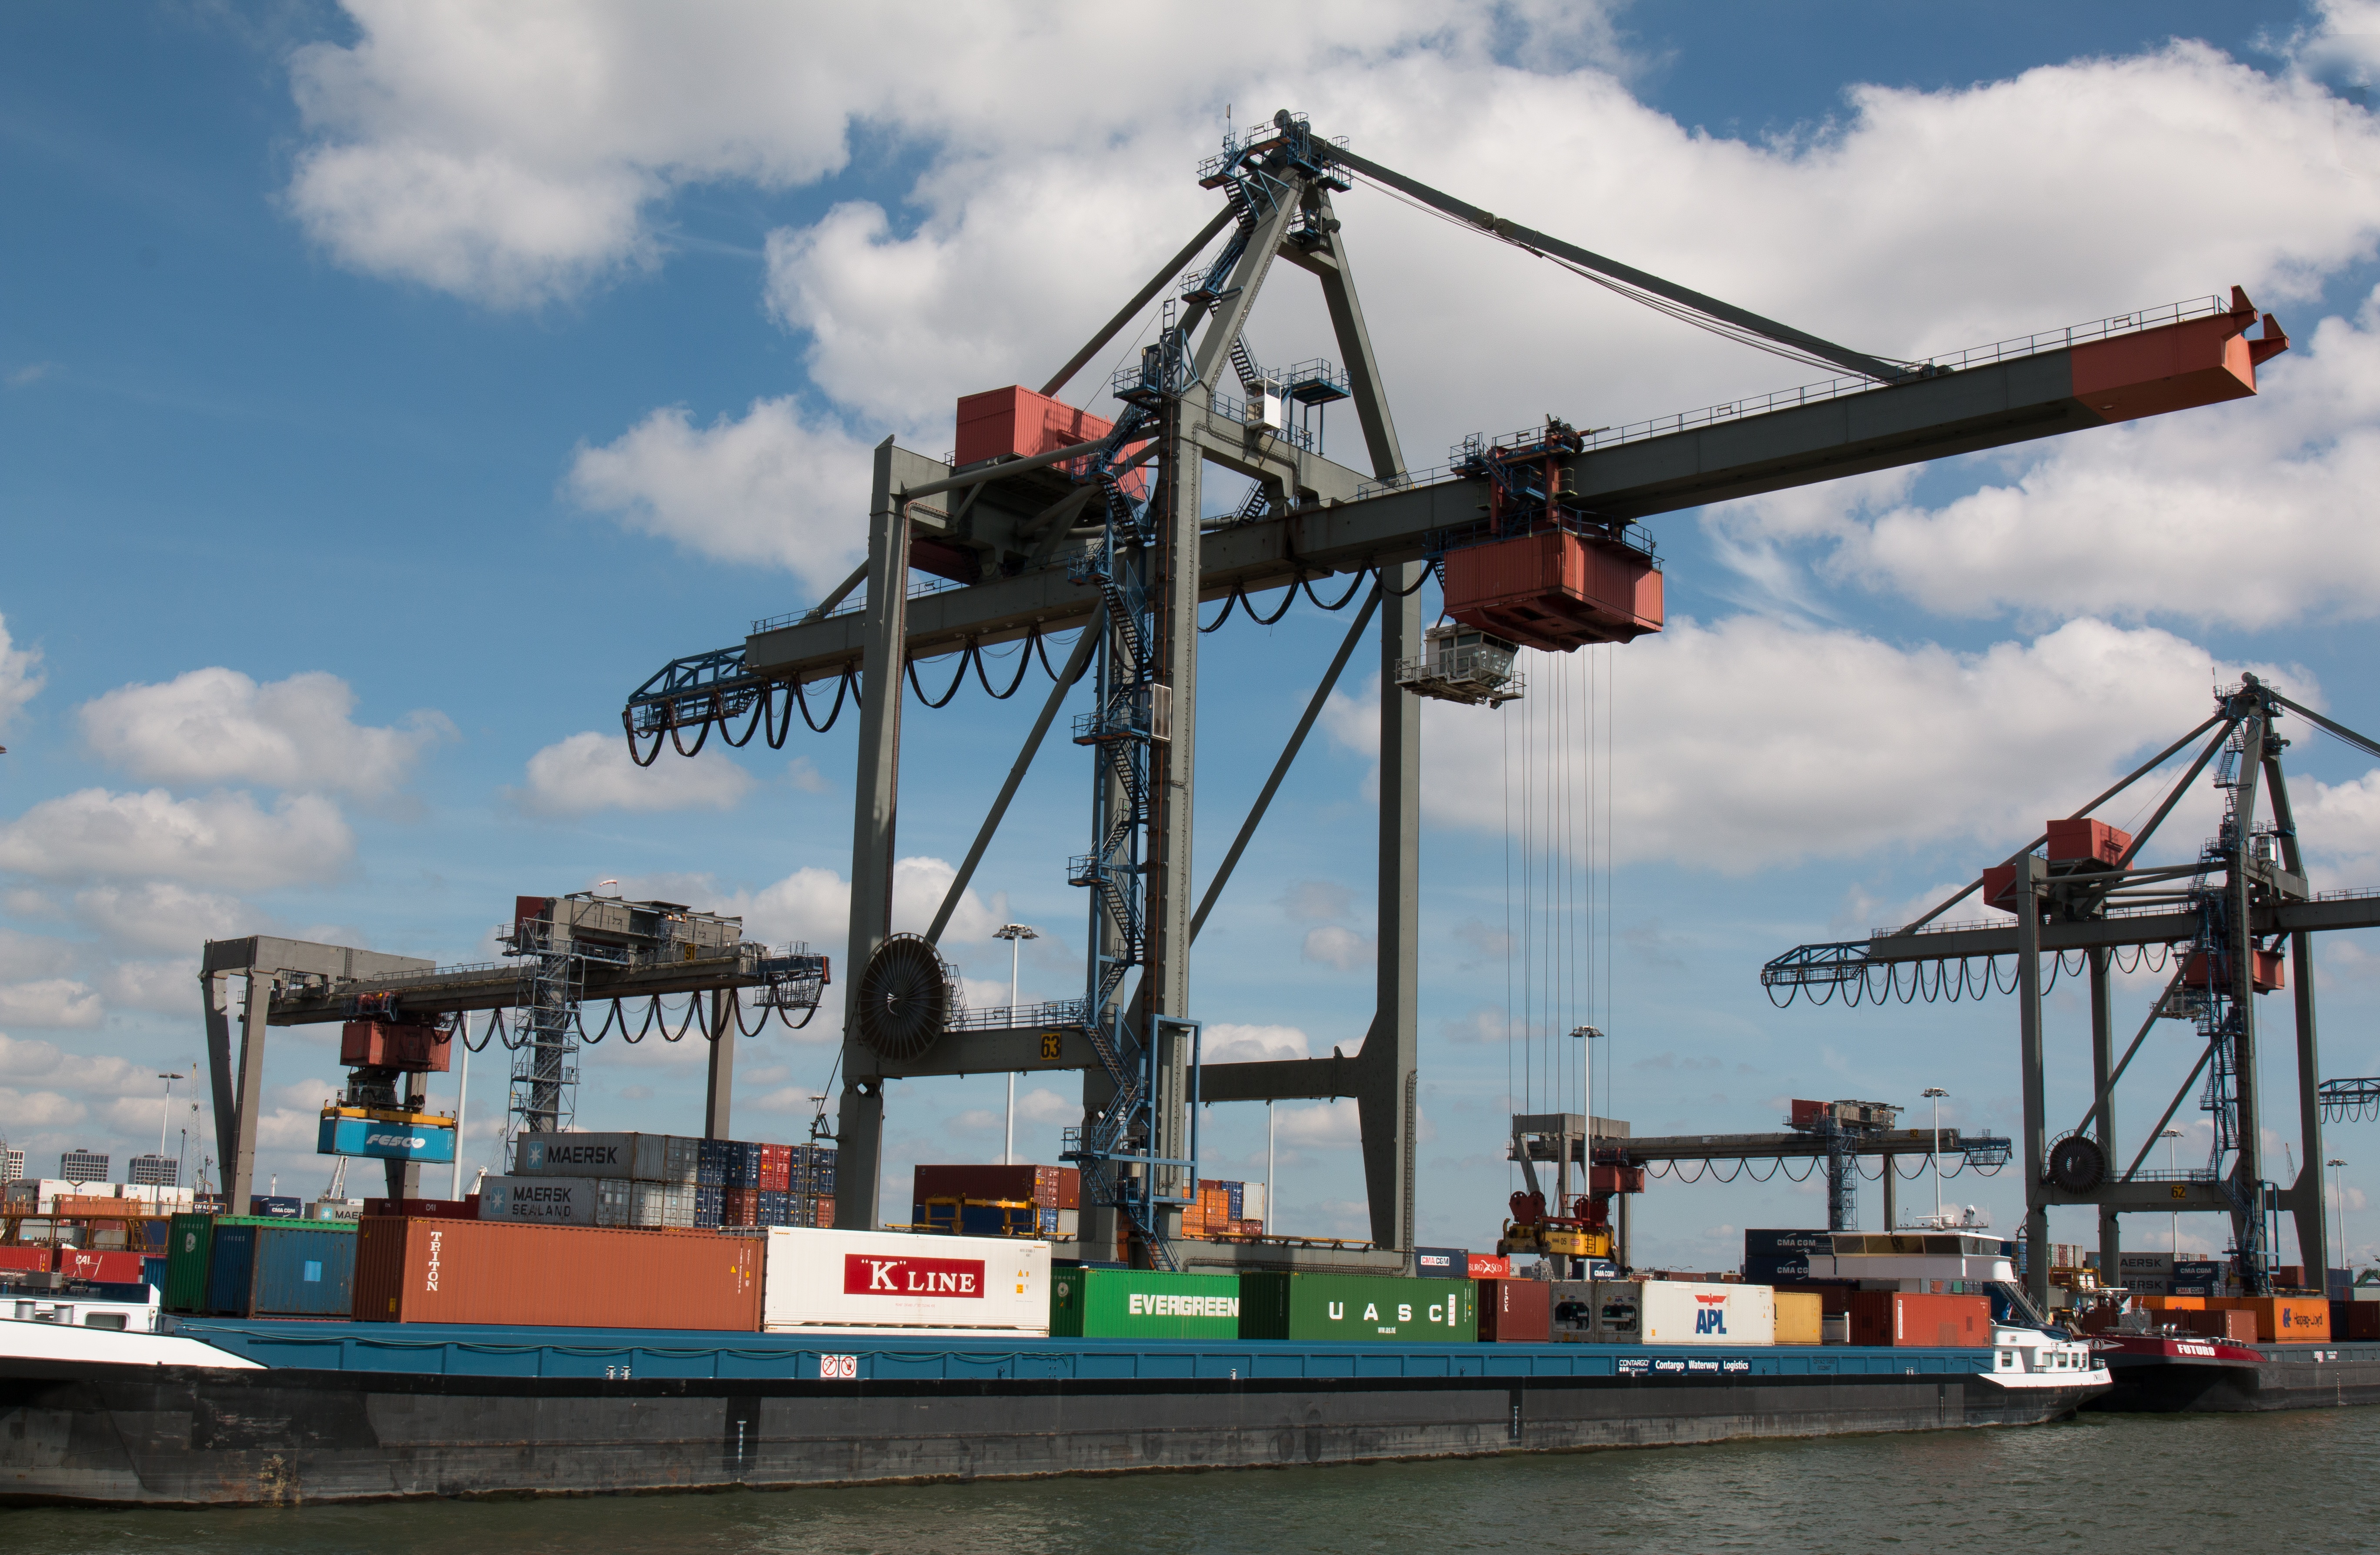
ship, transport, vehicle, mast, harbor, machine, port, netherlands, rotterdam, tugboat, watercraft, container ship, dredging, container crane, freight transport, construction equipment, jackup rig, offshore drilling, crane vessel floating